Yoga in Italy

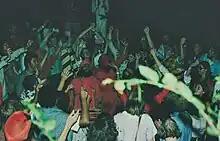
An international Ananda Marga group singing a Kirtan on the occasion of Shrii Shrii Anandamurti's liberation. Italy, 1978. The organisation uses asanas alongside mudras, pranayama, and other practices of Patanjali's ashtanga yoga.

Yoga in Italy is the practice of yoga, whether for exercise, therapy, or other reasons, in Italy.